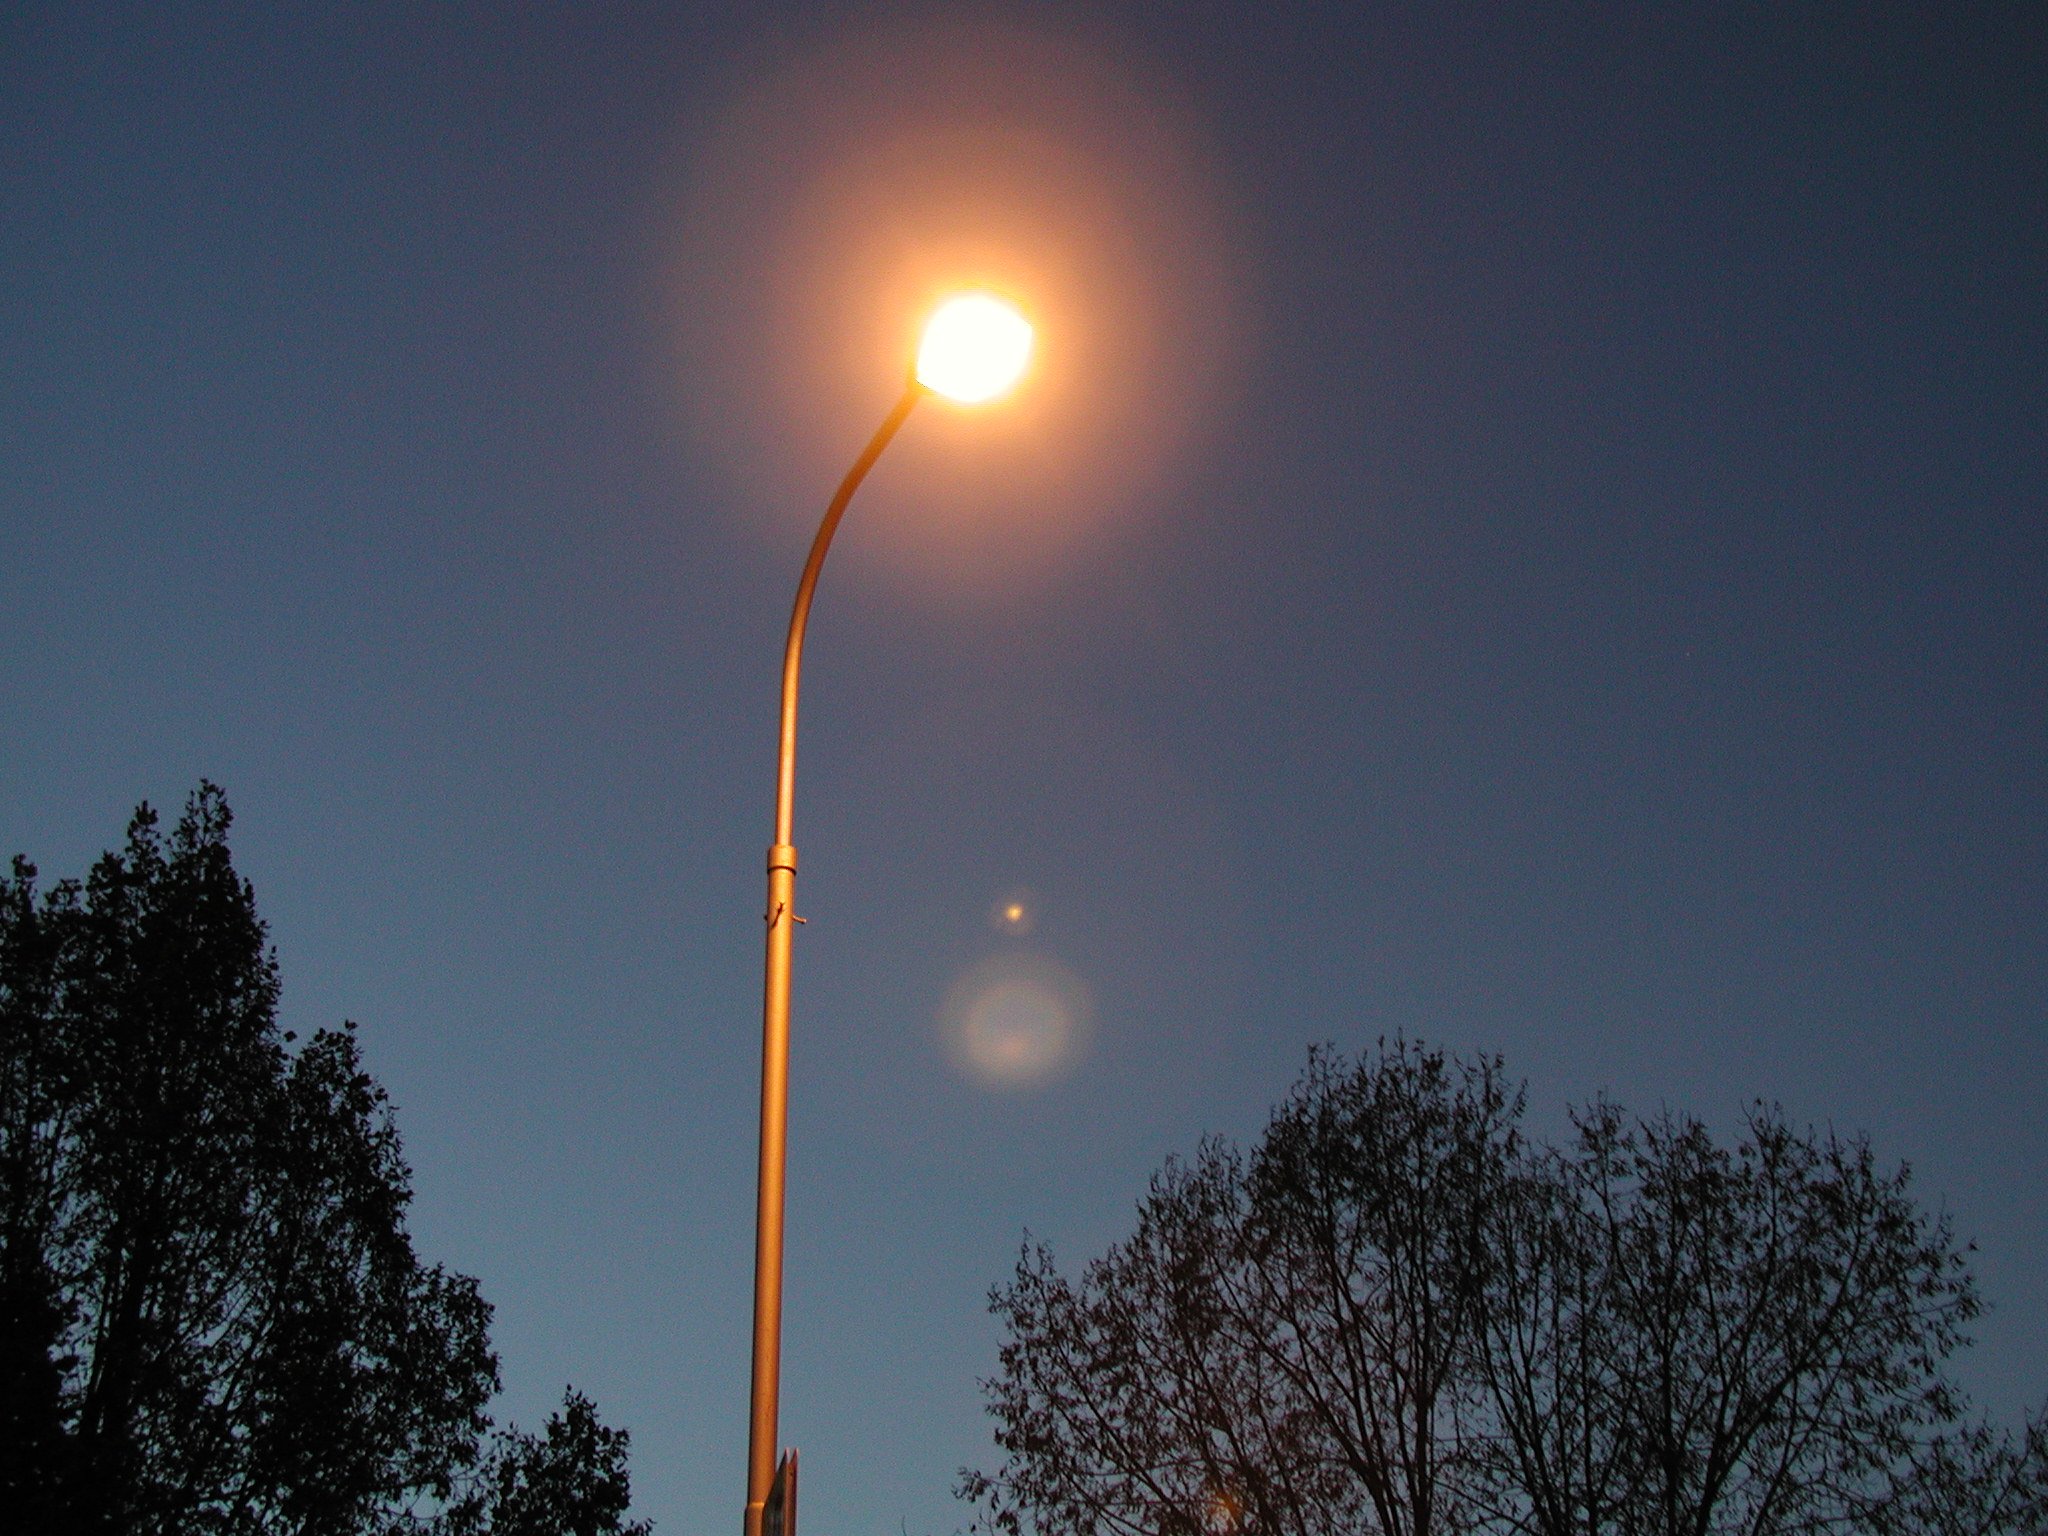
light, cloud, sky, night, sunlight, atmosphere, dusk, evening, street light, lamp, lighting, moon, street lamp, light fixture, astronomical object